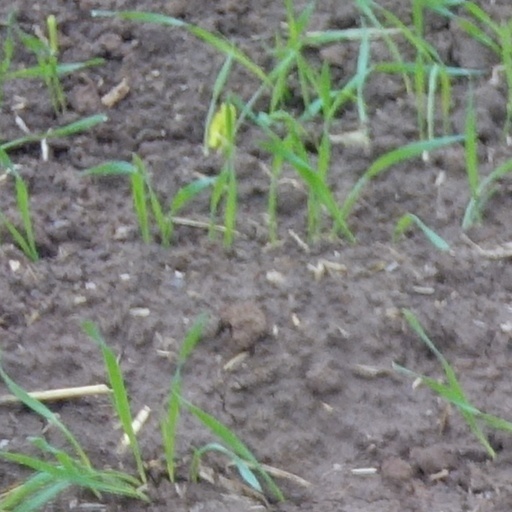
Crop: wheat